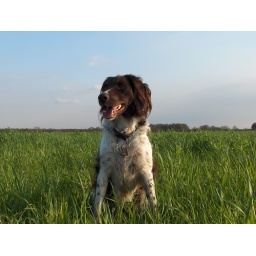
Our dog Dory in a green pasture arond our home city